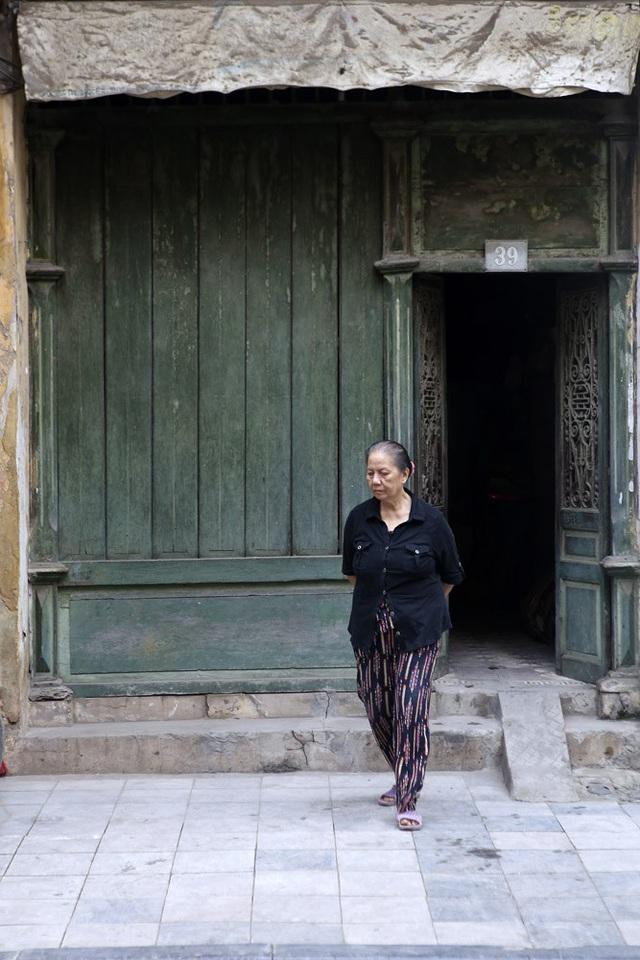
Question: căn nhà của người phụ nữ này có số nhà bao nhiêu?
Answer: số 39